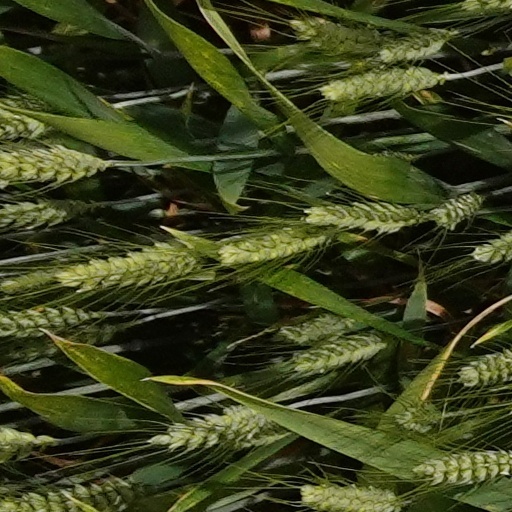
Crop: wheat